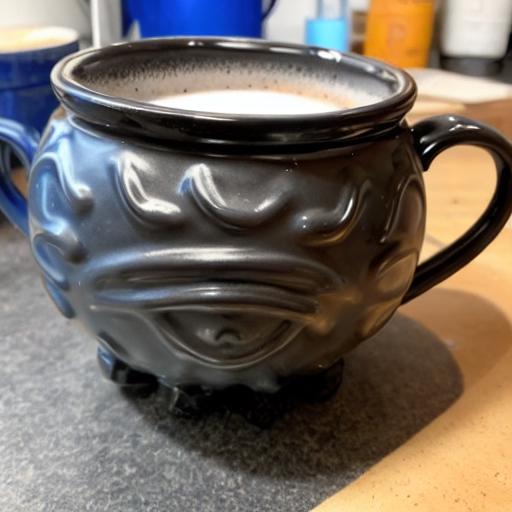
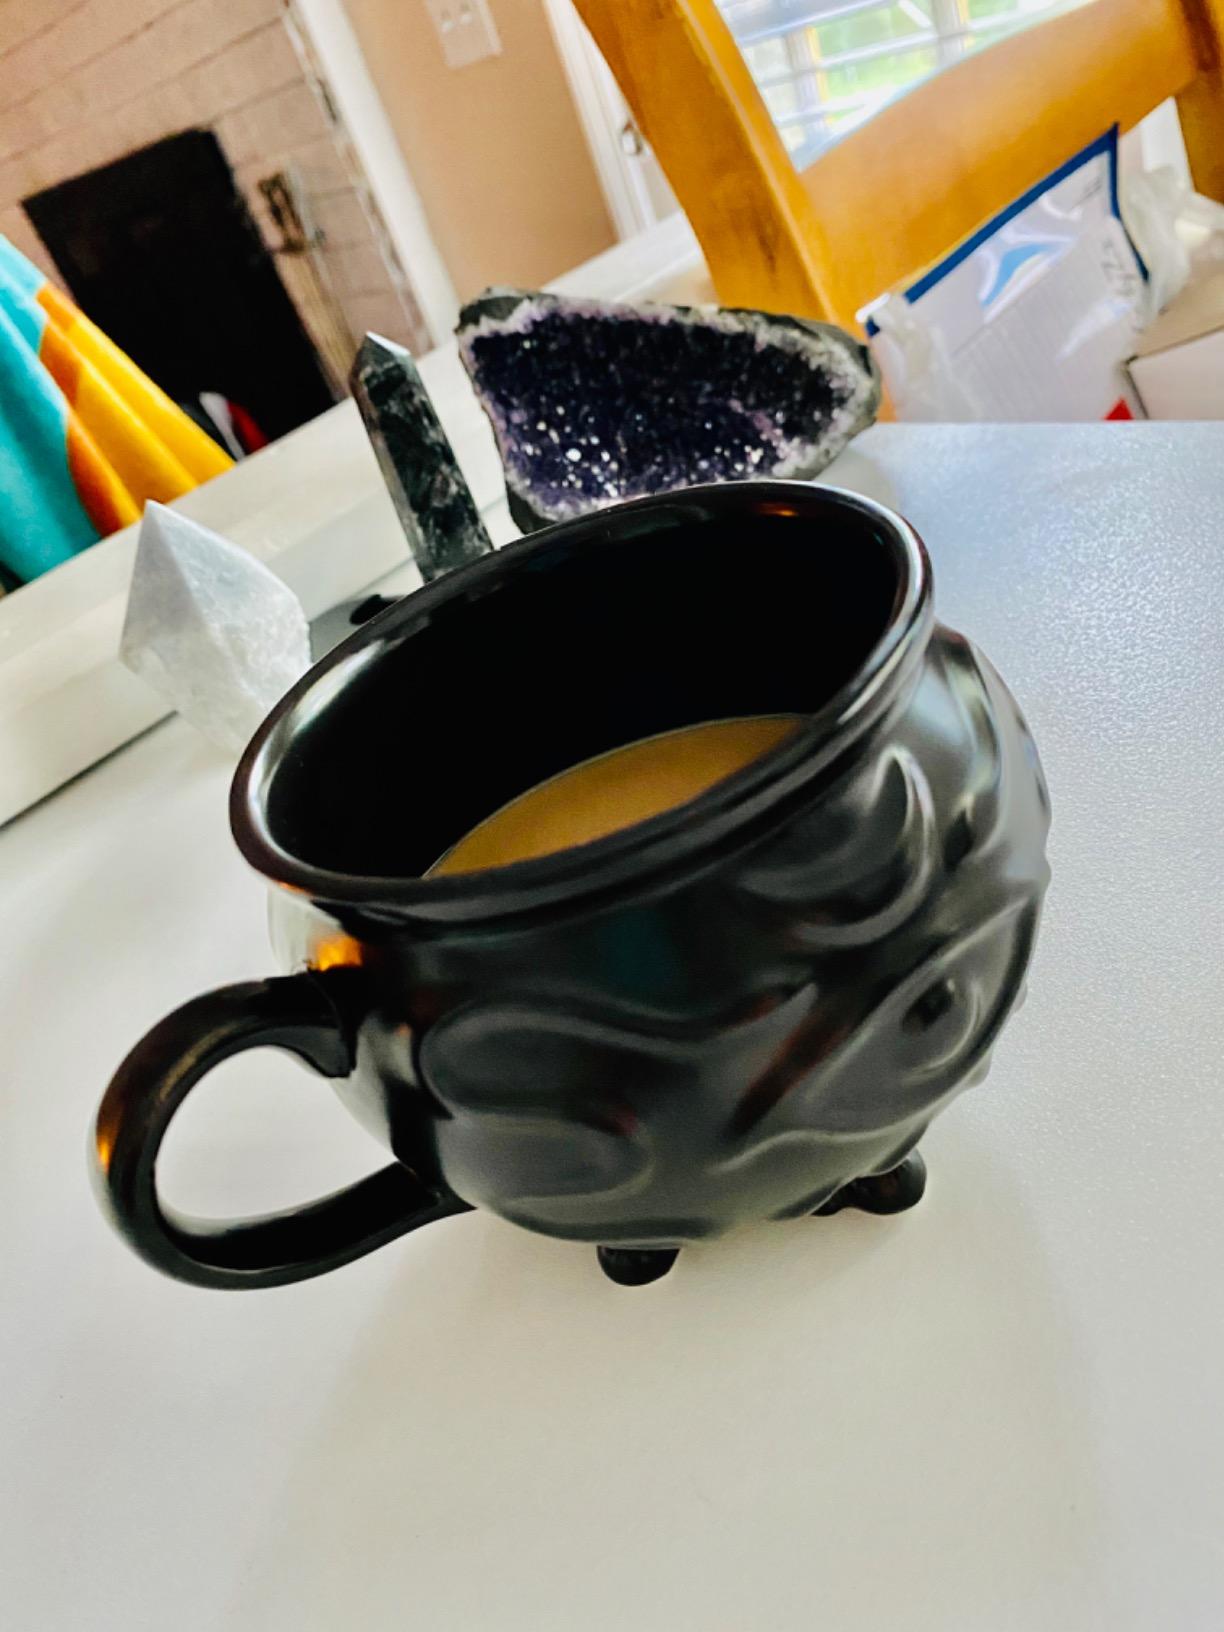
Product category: items_mug
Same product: no